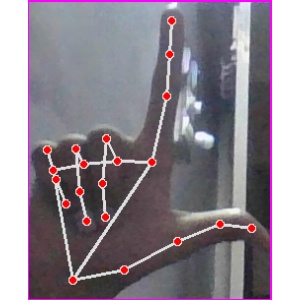
अक्षर: ल